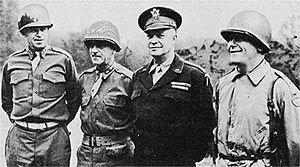
Joseph Lawton Collins, né le 1ᵉʳ mai 1896 à La Nouvelle-Orléans et mort le 12 septembre 1987 à Washington, D.C., est un général de l'armée américaine. Il sert durant la Seconde Guerre mondiale, dans le Pacifique et en Europe, puis durant la guerre de Corée.